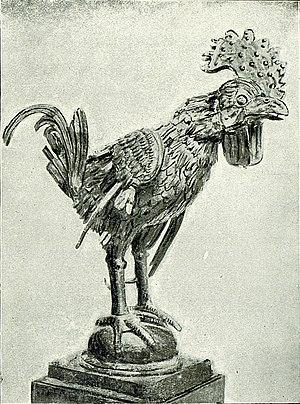
Francine Descartes, née le 19 juillet 1635 à Deventer et morte cinq ans plus tard, le 7 septembre 1640 à Amersfoort, est le seul enfant qu'ait reconnu René Descartes et le fruit de la seule relation sexuelle certaine qu'on lui connaisse. Sa mère est une servante hollandaise prénommée Helena. Si courte qu'ait été la vie de la fillette, sa présence aux côtés de son père semble avoir eu une incidence sur l'activité intellectuelle de ce dernier, qui, peu après sa naissance, se décide à publier ses travaux et s'intéresse aux moyens de prolonger la vie. La relation extra-maritale dont Francine a été le fruit a par ailleurs alimenté les polémiques suscitées par les prises de position philosophiques de Descartes.